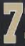
Number: 7